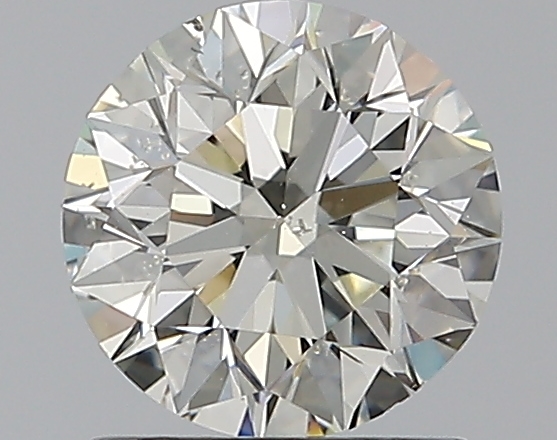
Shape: round
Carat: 1
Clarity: SI1
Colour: J
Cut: EX
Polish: EX
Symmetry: VG
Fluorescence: M
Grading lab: GIA
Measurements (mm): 6.27 x 6.34 x 4.03